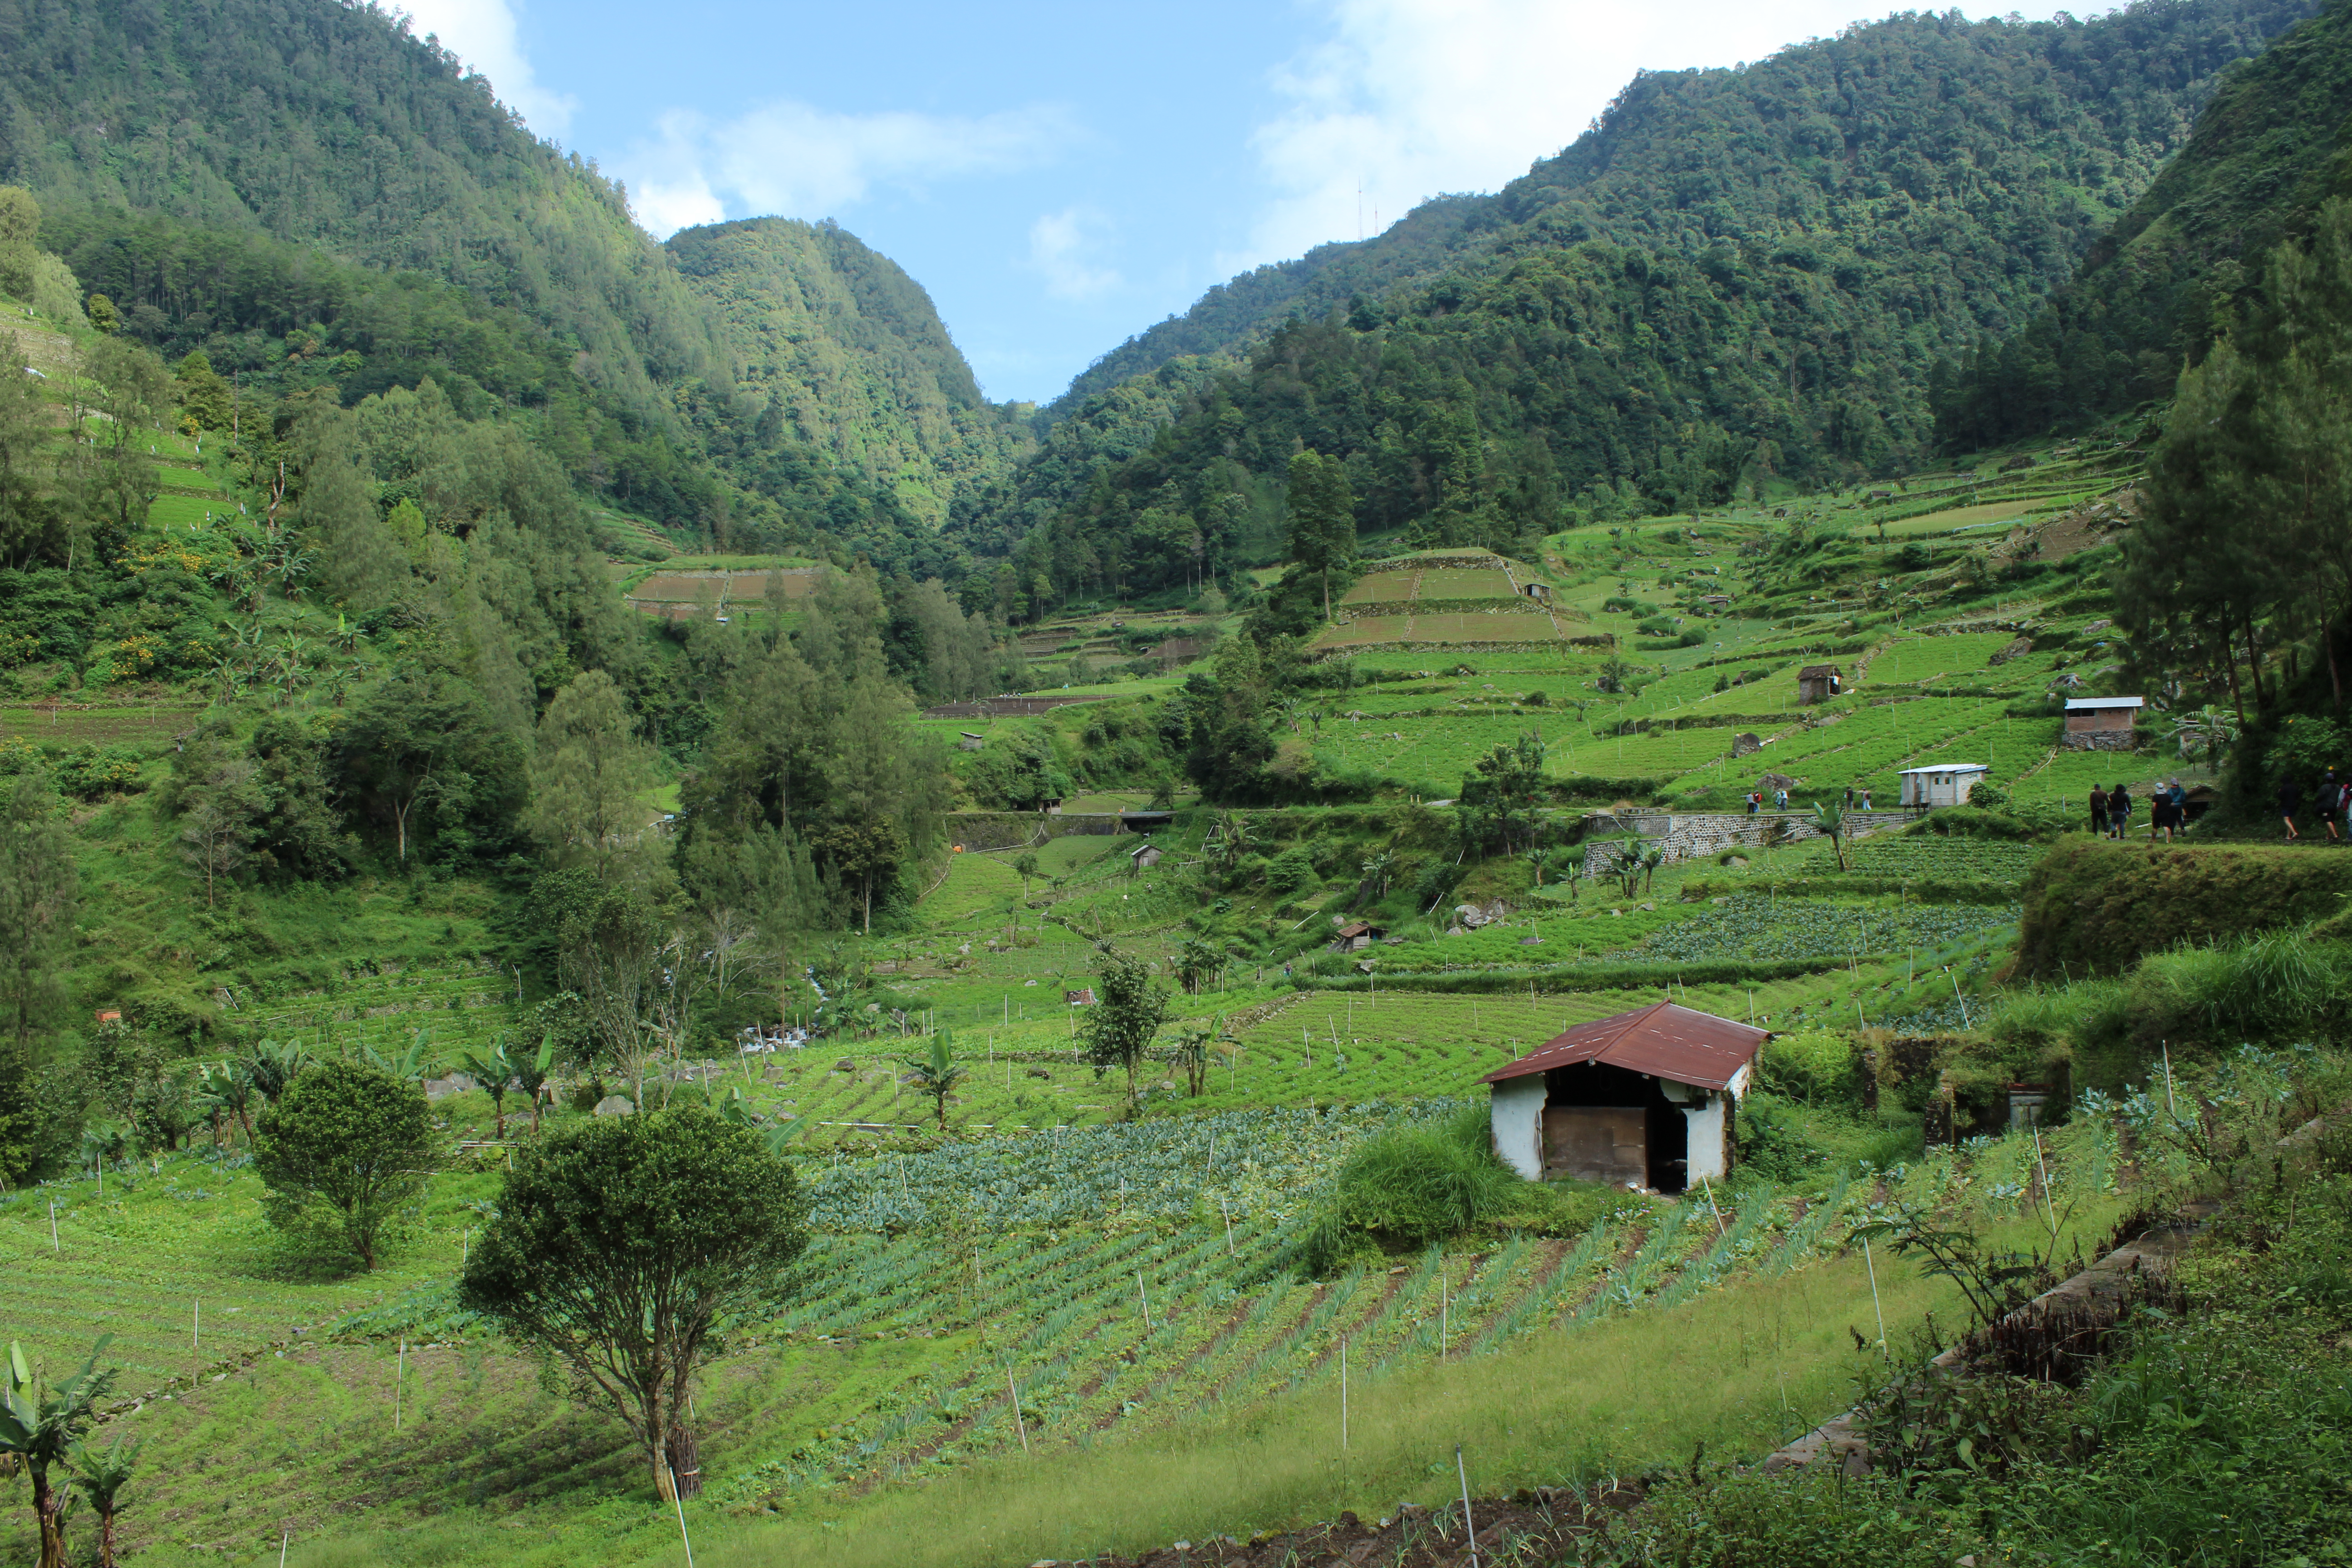
green, beauty, landscape, highland, mountainous landforms, hill station, natural landscape, mountain village, valley, vegetation, pasture, rural area, hill, grassland, mountain, nature reserve, wilderness, human settlement, village, meadow, fell, mount scenery, grass, terrace, field, plateau, mountain range, farm, jungle